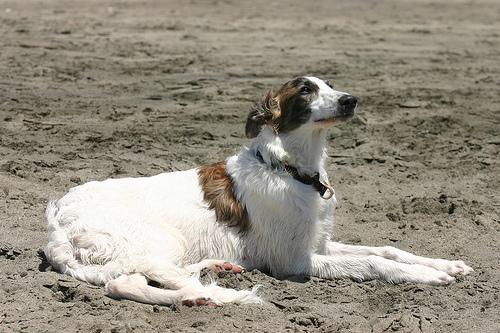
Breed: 226-n000064-borzoi